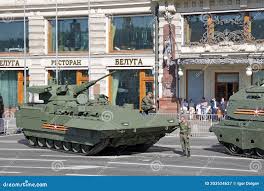
Label: BMP-T15